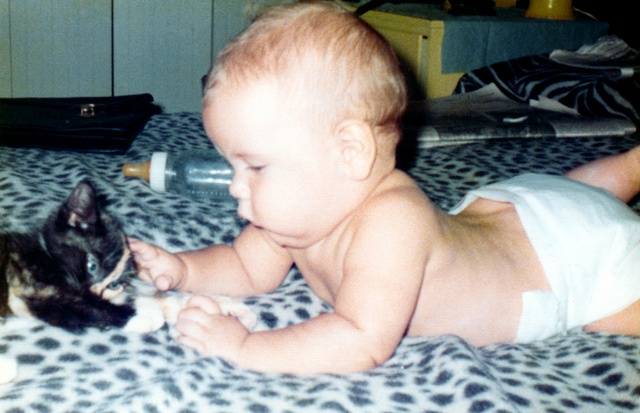
A baby boy sitting on it's stomach next to small dog.
a baby lays on a bed with a kitten
A baby and a kitten make friends with one another.
Small baby playing with a black and orange kitten.
A baby and a calico kitten on a bed.